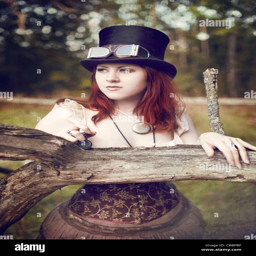
young woman with red hair wearing a top hat , goggles and corset standing outdoors